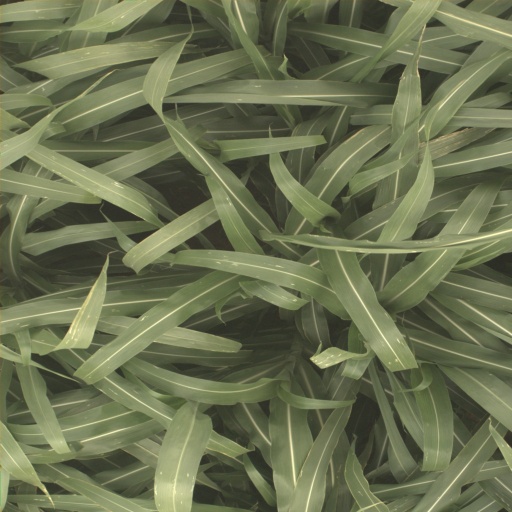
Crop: sorghum